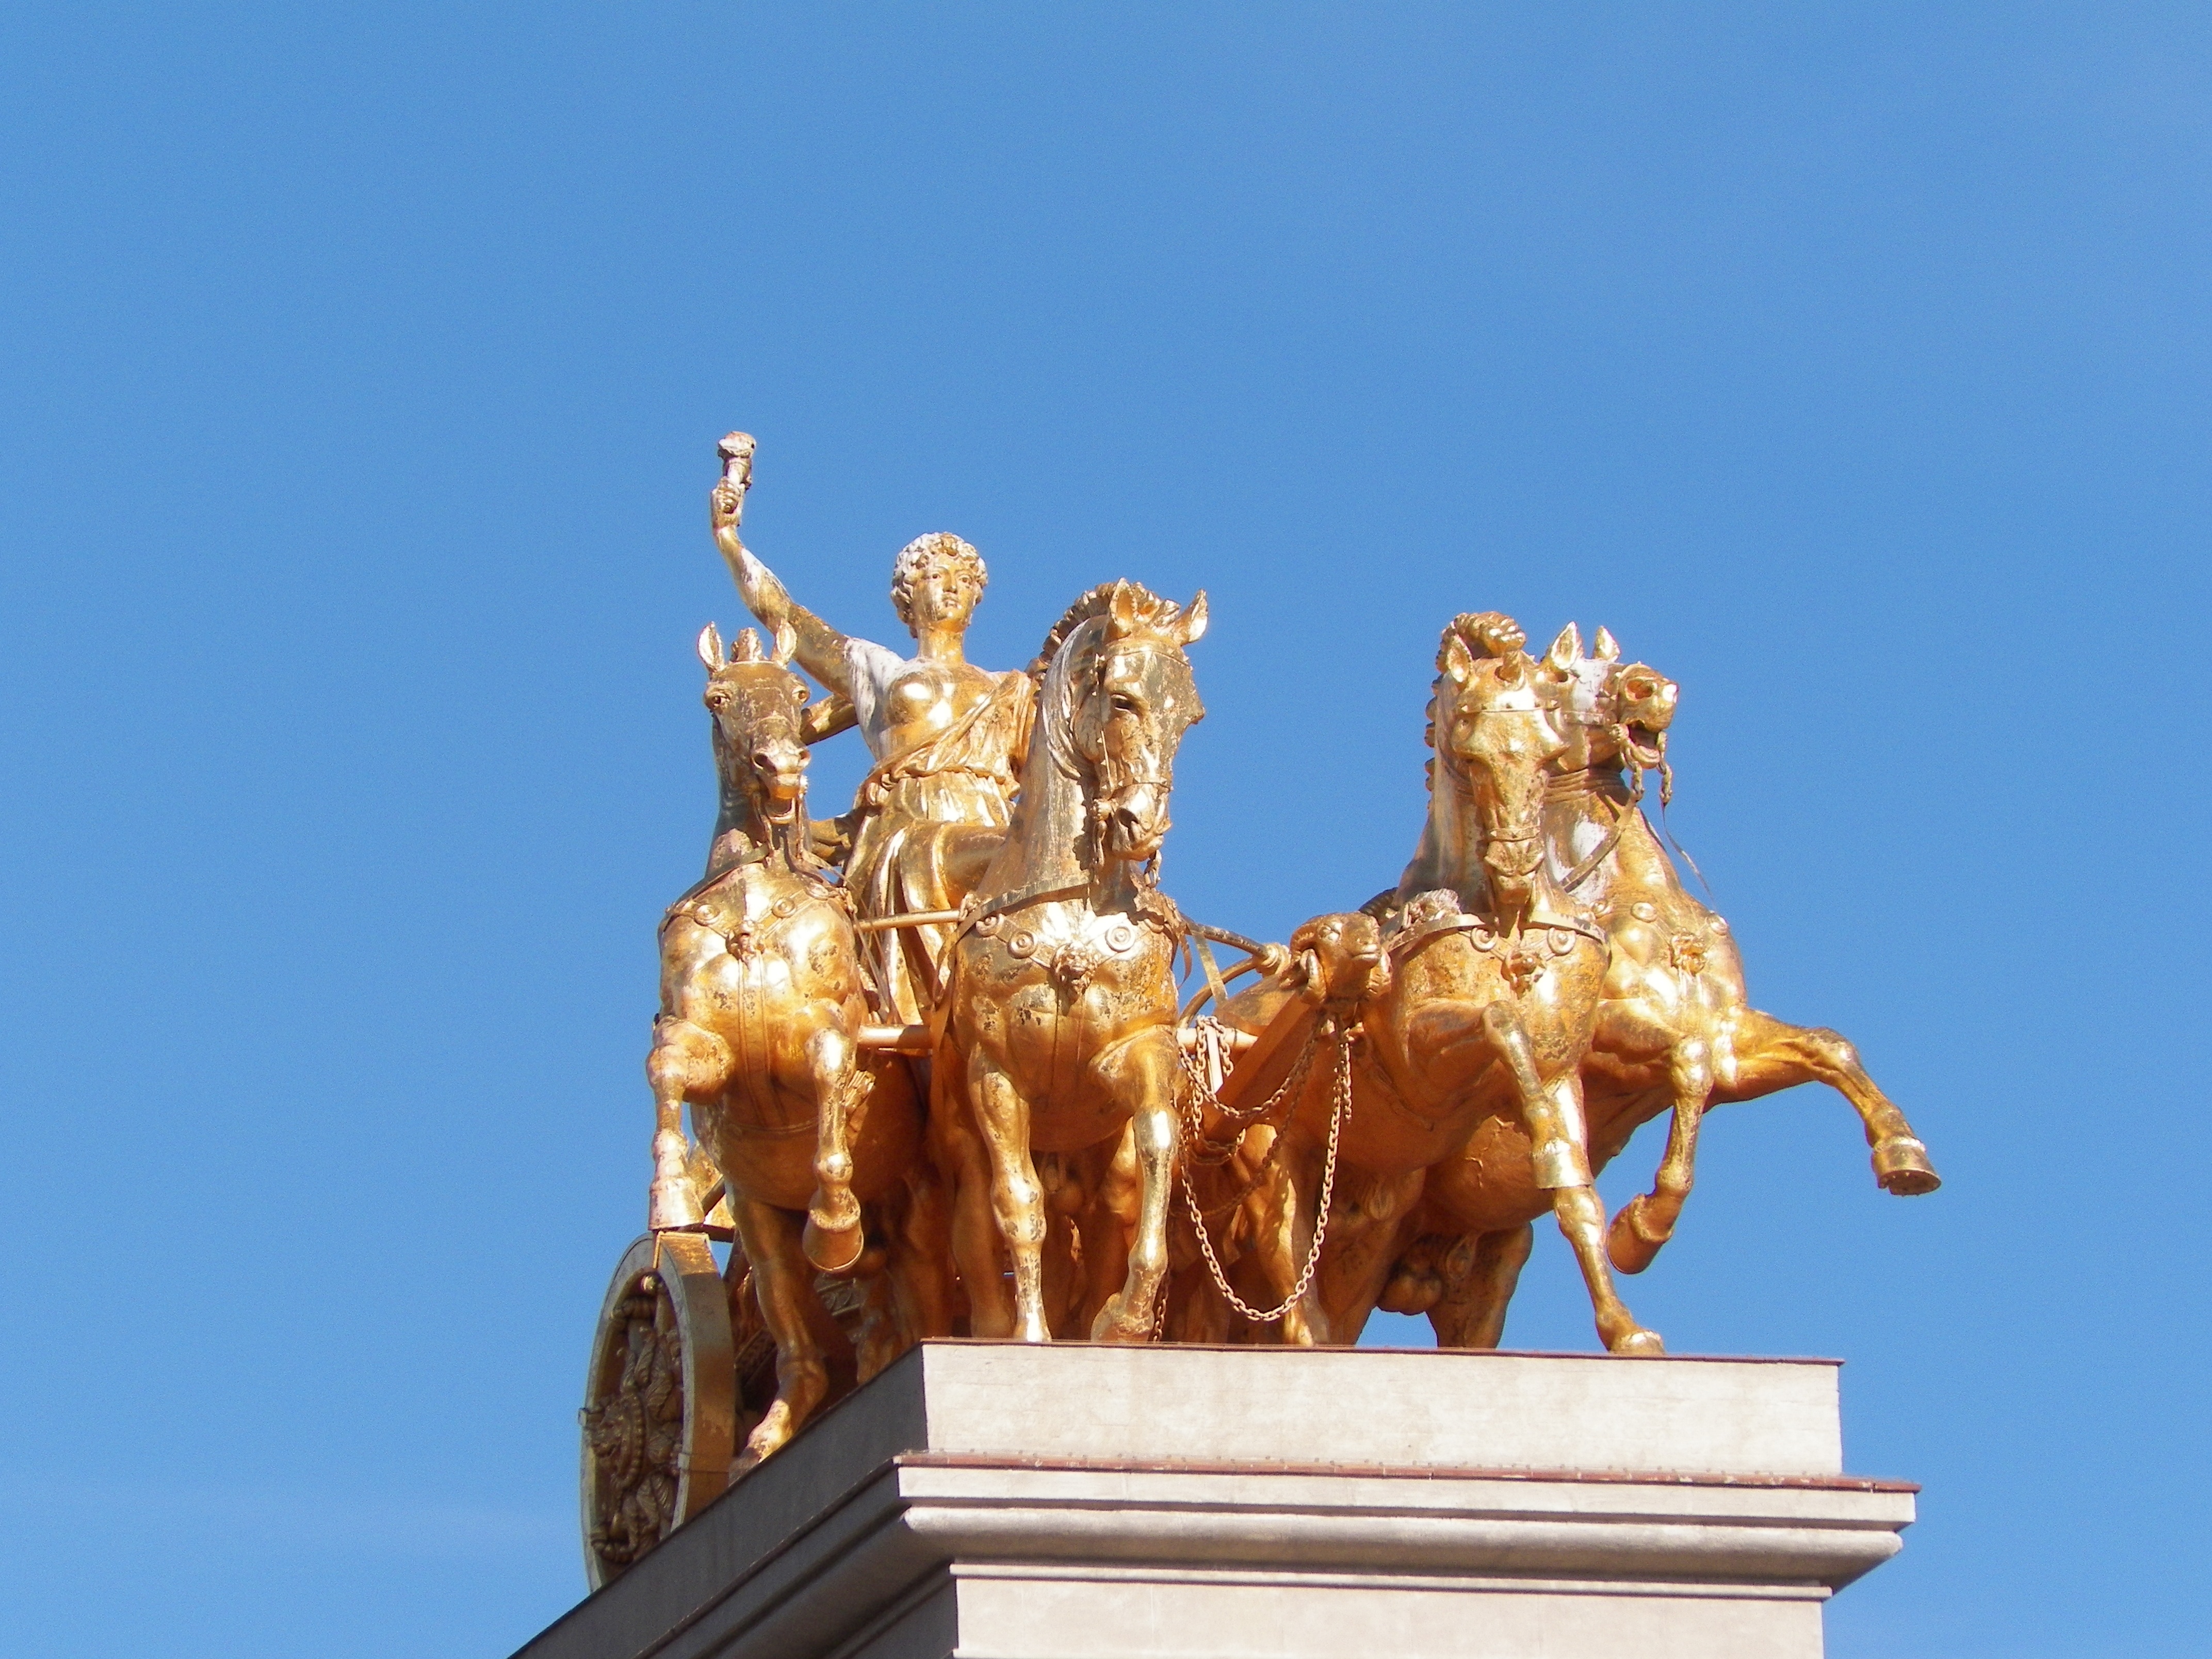
architecture, monument, statue, camel, castle, tourism, barcelona, sculpture